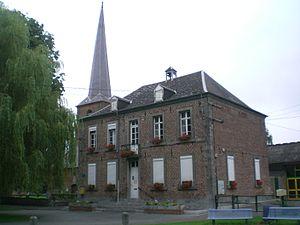
mairie Grand-Fayt nord france
Grand-Fayt est une commune française située dans le département du Nord, en région Hauts-de-France.